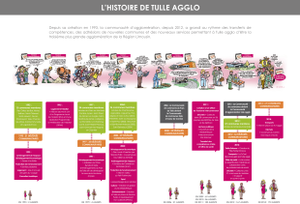
Frise de l'histoire de la Communauté d'Agglomération Tulle agglo
La communauté d'agglomération Tulle Agglo est une communauté d'agglomération française, un établissement public de coopération intercommunale à fiscalité propre, située dans le département de la Corrèze, en région Nouvelle-Aquitaine. Elle a succédé au 1ᵉʳ janvier 2012 à la communauté de communes Tulle et Cœur de Corrèze.